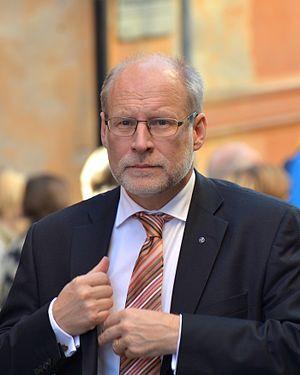
Stefan Attefall